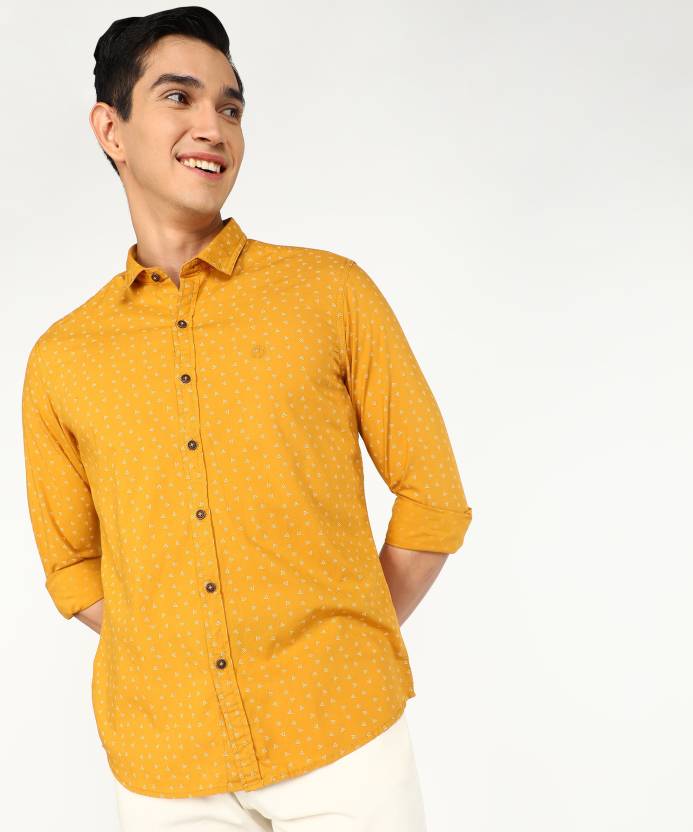
Product: Men Slim Fit Printed Casual Shirt
Price: ₹759
Colors: Yellow
Pattern: Printed
Description: Mens Slim Cotton Print Regular Point Collar FS Shirt